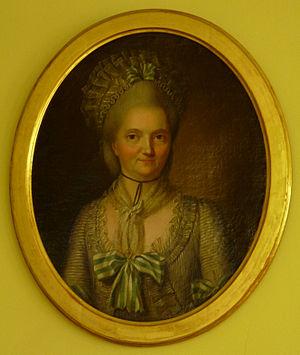
Charles-Alexis Huin, né à Nancy en 1735 et décédé à Paris en 1796, est un artiste-peintre originaire de Lorraine, formé à Paris, mais actif à Strasbourg de 1759 à 1783. Il réalisa des portraits, principalement au pastel.